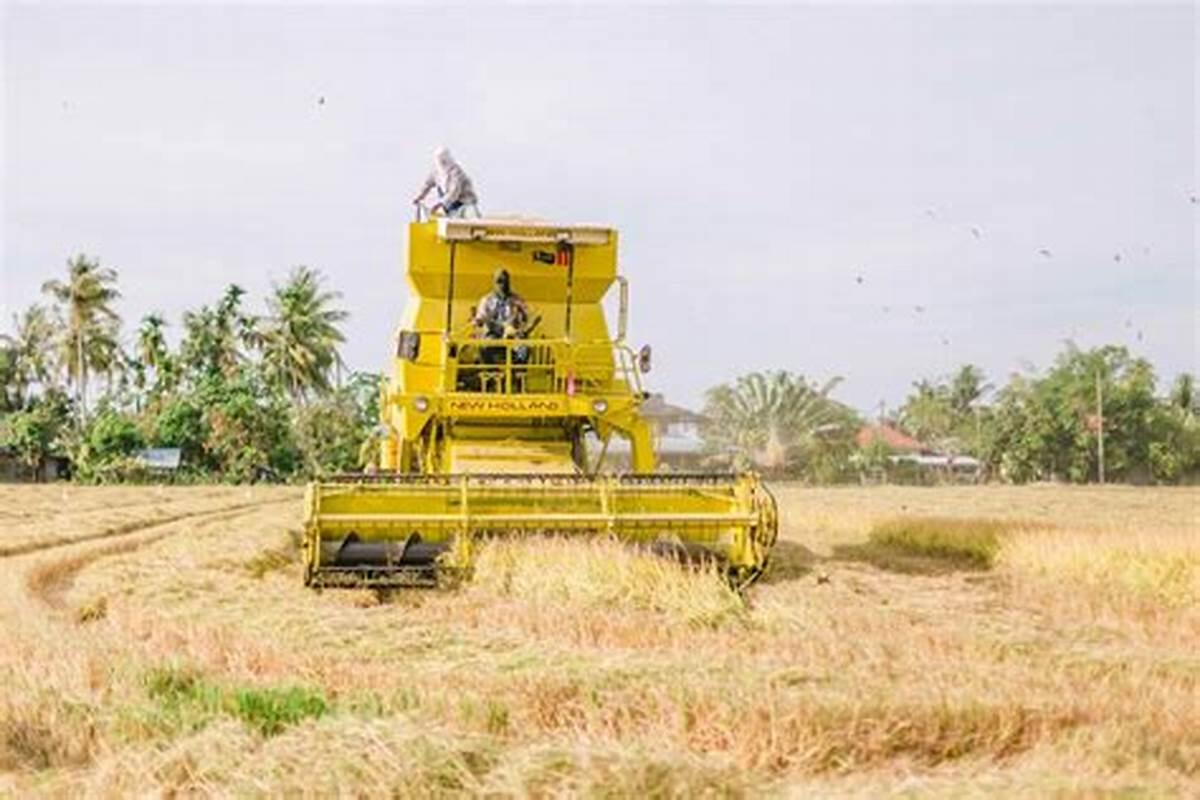
Mashine kubwa ya njano aina ya [cs]new holland[cs] ikivuna mazao shambani.Shamba limejaa mazao yalioyaiva,yaliyokaushwa na jua.Mtu mmoja anaendesha mashine na mwingine amesimama juu yake.Nyuma kuna miti ya minazi na nyumba kuashiria eneo la vijijini.Anga inaonekana wazi.